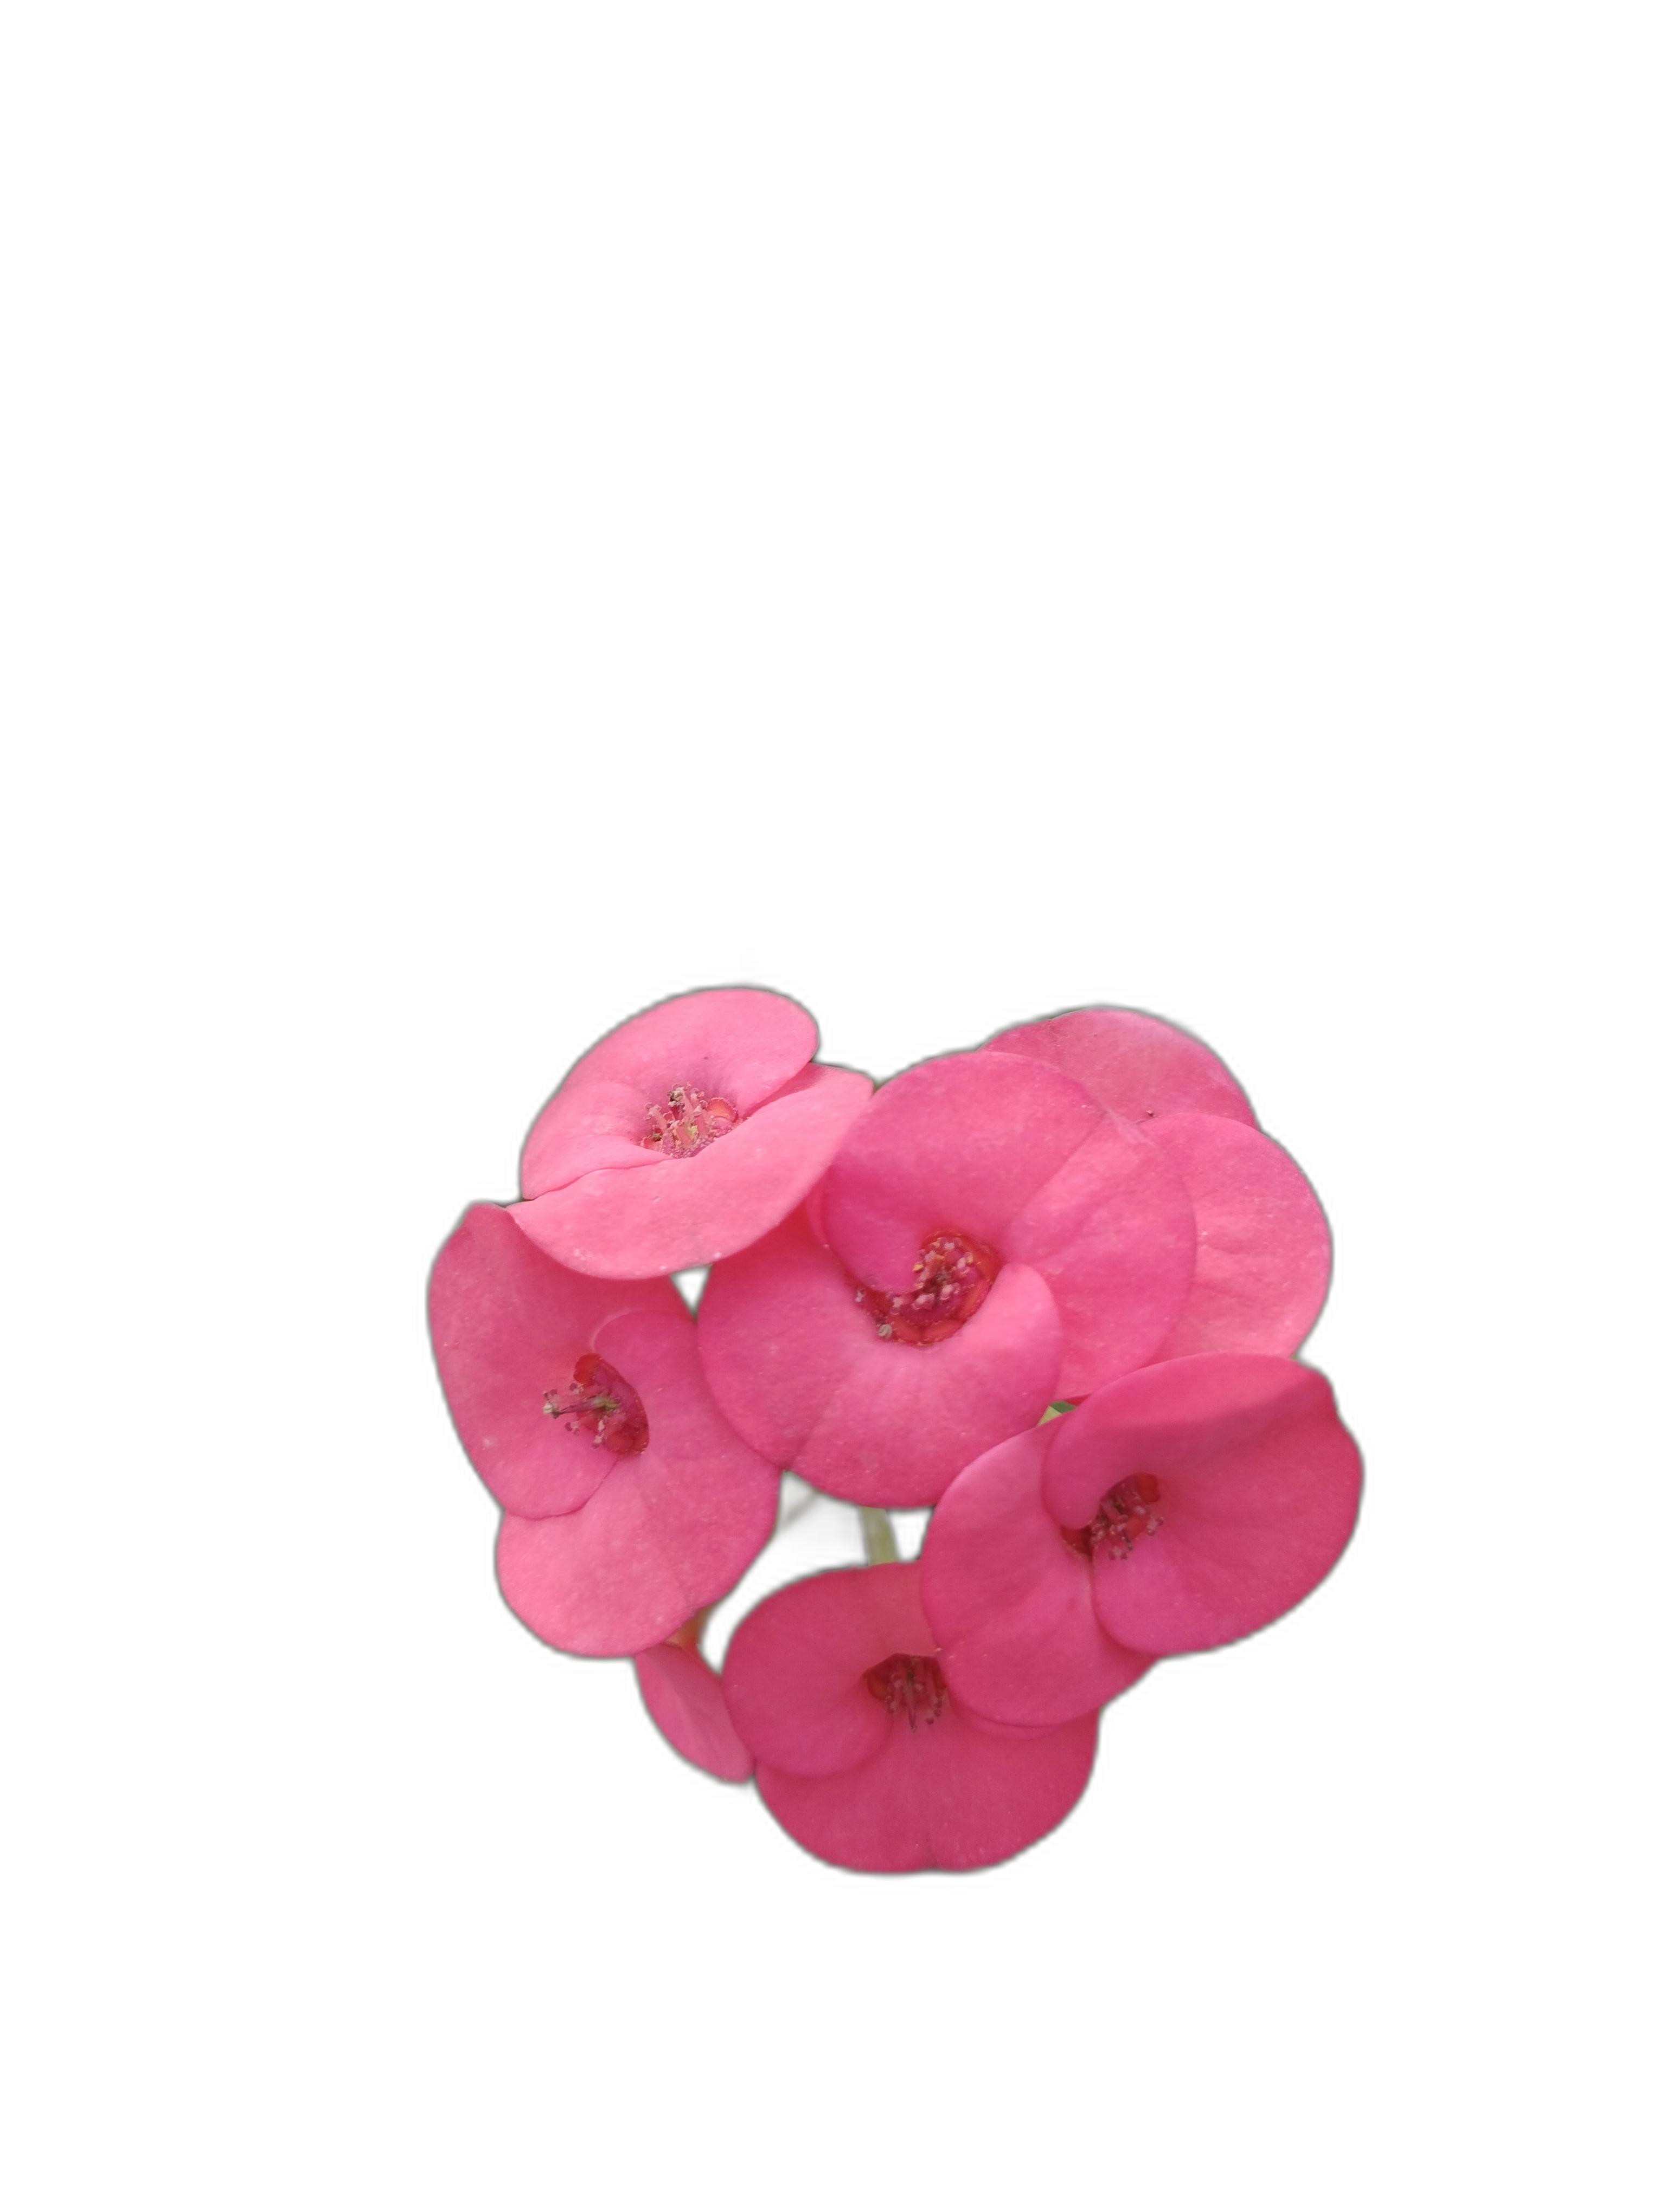
Label: Crown of thorns